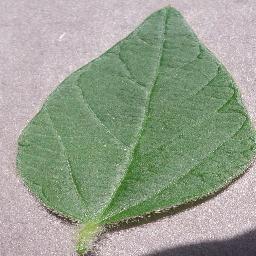
Label: Soybean___healthy